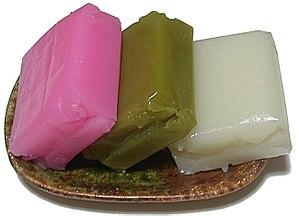
L'uirō est une pâtisserie traditionnelle japonaise, faite de farine de riz et de sucre, et cuite à la vapeur. Sa texture est élastique, proche du mochi, et son goût légèrement sucré.
Le matcha, ou maccha, est une poudre très fine de thé vert moulu, qui a été broyée entre deux meules en pierre. Il est utilisé pour la cérémonie du thé japonaise et comme colorant ou arôme naturel avec des aliments tels que le mochi, les soba, la crème glacée au thé vert et une variété de wagashi. La région la plus réputée pour son matcha est Nishio, dans la préfecture d'Aichi ; le matcha de Nishio est appelé Nishiocha.